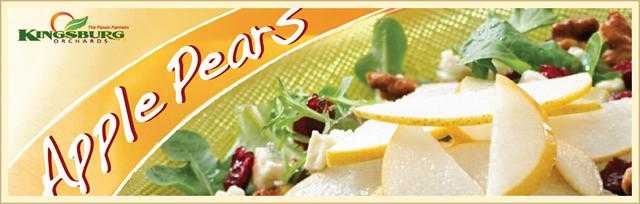
Label: Pear